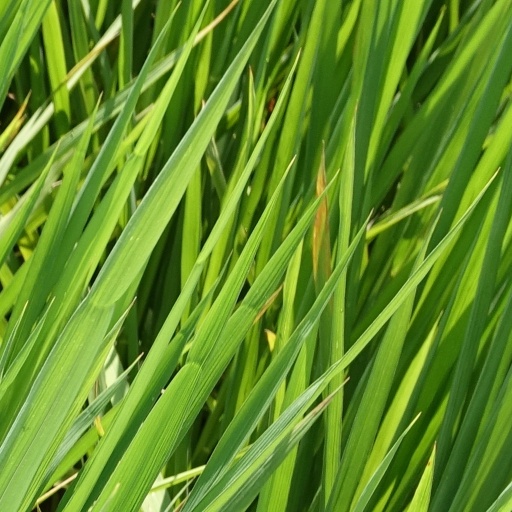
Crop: rice